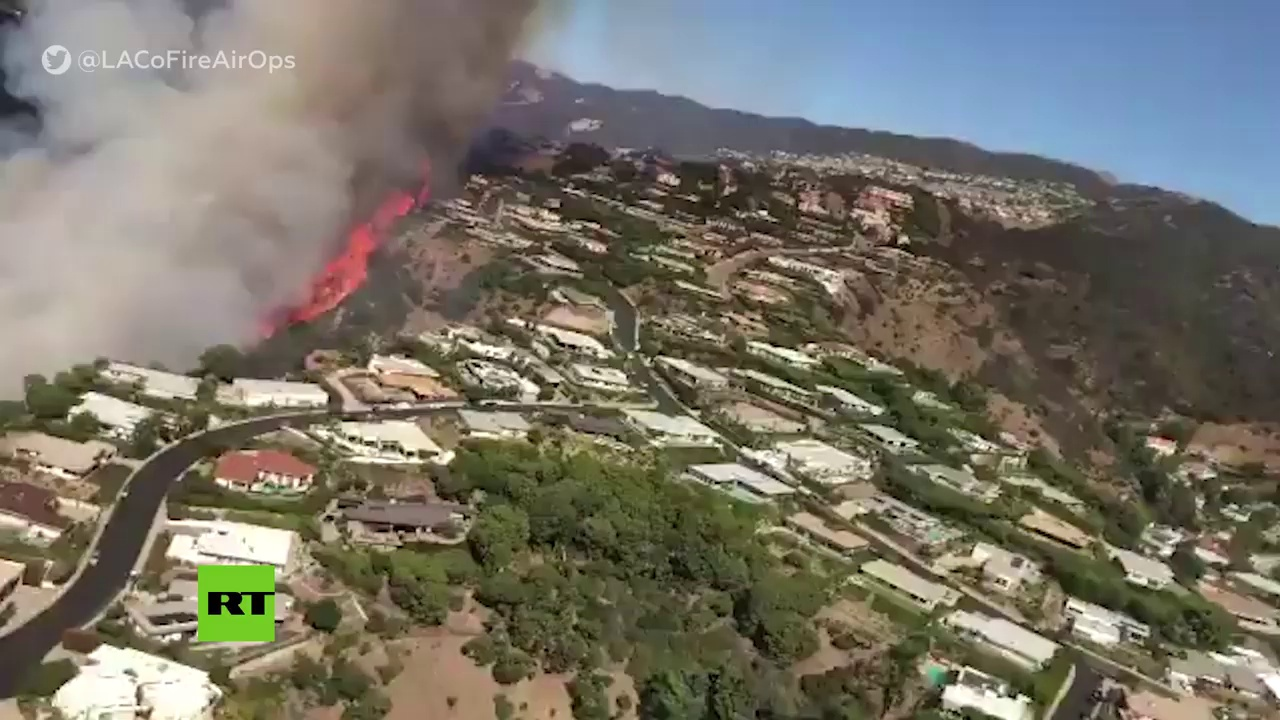
Fire: yes
Smoke: yes